Peñarol

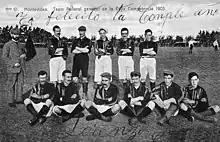
The 1905 CURCC team

In 1900 the CURCC was one of four charter members of the Uruguay Association Football League, making its debut in official competition on 10 June against Albion and winning 2–1. The club won its first Uruguayan championship that year, repeating in 1901, 1905 and 1907. In 1906 Charles W. Bayne took over the railroad, and refused to sponsor the football team due to financial and work issues. Conflict between the company and the football club led to the severance of their relationship in 1913.